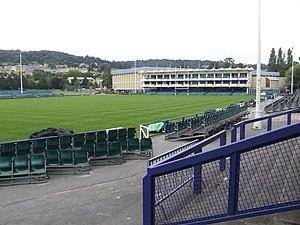
The Recreation Ground est une grande enceinte située dans le centre de Bath à proximité de la rivière Avon utilisée pour des divertissements culturels par les habitants de la ville. Le stade est aussi utilisé pour des manifestations sportives, principalement pour les matchs du club de rugby de Bath Rugby. Pendant l'été, la tribune est du stade est enlevée afin d'accueillir deux matchs du Somerset County Cricket Club à l'occasion du Bath Cricket Festival. Le pavillon de cricket se situe à l'entrée côté William Street. La partie est du stade est aussi utilisée par le club de Hockey de Bath.